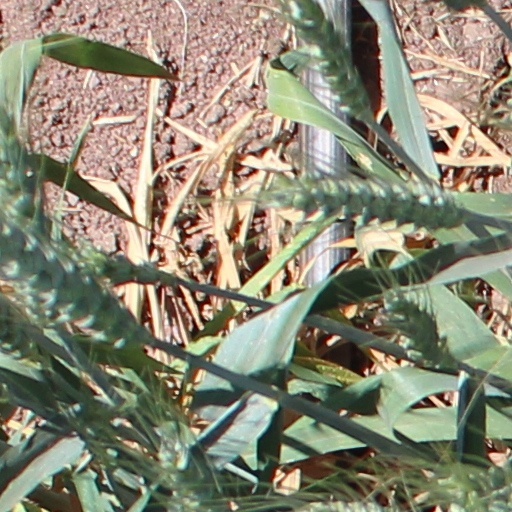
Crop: wheat